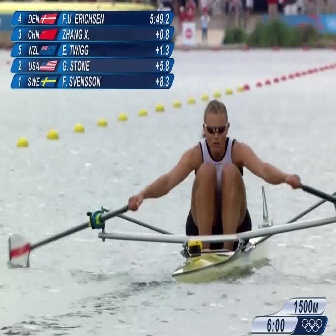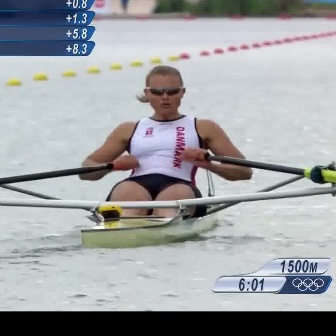
  Please identify the target specified by the bounding box [127,98,300,271] in the first image and locate it in the second image. Return the coordinates in [x_min,y_min,x_max,y_max] format.
Answer: [78,66,252,239]